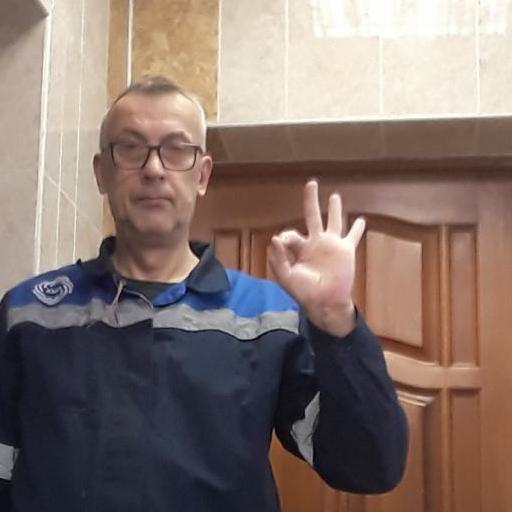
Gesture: ok